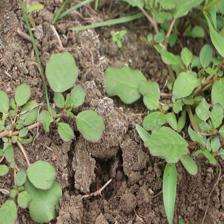
Label: BroadLeafWeed